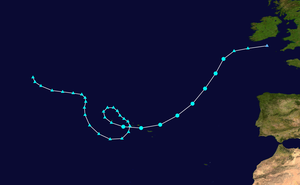
La tempête tropicale Grace le neuvième système tropical de la saison 2009 dans l'Atlantique nord et le septième à revecoir un nom. Née d'une forte dépression dans des eaux plutôt froide de l'Atlantique Est le 4 octobre, autour 40°Nord, le National Hurricane Center de Miami la classe tempête tropicale en fin de journée entre l'archipel des Açores et le Portugal. Sa structure ressemblait fortement à un cyclone tropical de très petite taille, avec un œil très distinct similaire à l'ouragan Vince d'octobre 2005 dans le même secteur. En se déplaçant vers l'Irlande, la tempête est absorbé le 6 octobre au soir par une dépression des latitudes moyennes assez loin au large de la Bretagne.
La saison cyclonique 2009 dans l'océan Atlantique nord est une série modérée de cyclones tropicaux formés depuis l'océan Atlantique. Bien que la dépression tropicale Un se soit formée le 28 mai 2009, la saison débute officiellement le 1ᵉʳ juin 2009 et se termine le 30 novembre. Le dernier cyclone de la saison, Ouragan Ida se dissipe le 10 novembre. La saison 2009 recense un total de deux dépressions tropicales, sept tempêtes tropicales, un ouragan de catégorie 2 et deux ouragans majeurs. L'inactivité saisonnière est due au développement d'un événement El Niño modéré dans le Pacifique. Celui-ci amène des conditions défavorables à la formation de cyclones tropicaux au-dessus de l'Atlantique nord. Cette saison égalise provisoirement, en attendant la fin définitive et la ré-analyse de la saison, le record du plus faible nombre d'ouragans. Malgré tout, quatre cyclones ont affecté les terres, ce qui n'est pas négligeable au vu de la faible activité : l’ouragan Bill qui a atteint la catégorie 4 de l’échelle de Saffir-Simpson, Fred la catégorie 3, Ida la catégorie 2 et la tempête tropicale Danny.